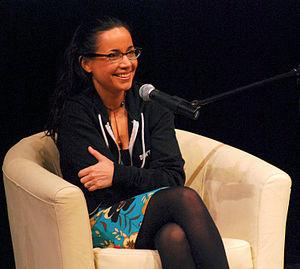
The Ben Stiller Show est une émission de télévision humoristique américaine en treize épisodes de 23 minutes créée par Ben Stiller et Judd Apatow et diffusée du 27 septembre 1992 au 17 janvier 1993 sur le réseau Fox.